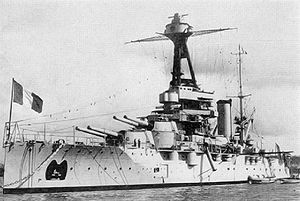
Dreadnought / Bygning af Dreadnoughts / I andre lande
Det franske slagskib Provence, et slagskib fra Bretagne-klassen.
Dreadnought var den fremherskende type af slagskibe i det 20. århundrede. Det britiske slagskib HMS Dreadnought havde en så stor betydning for udviklingen af slagskibe, da den blev søsat i 1906, at slagskibe, som blev bygget efter dette blev omtalt som 'dreadnoughts', og ældre slagskibe kom til at hedde præ-dreadnoughts. Skibets udformning indeholdt to revolutionerende fornyelser. For det første var skibet udelukkende bestykket med de største mulige kanoner og for det andet var skibet udstyret med dampturbiner. Ibrugtagningen af HMS Dreadnought satte gang i et fornyet våbenkapløb, fortrinsvis mellem Storbritannien og Det Tyske Kejserrige, men lande over hele kloden fulgte med efterhånden som den nye type krigsskibe blev et afgørende symbol på national styrke.